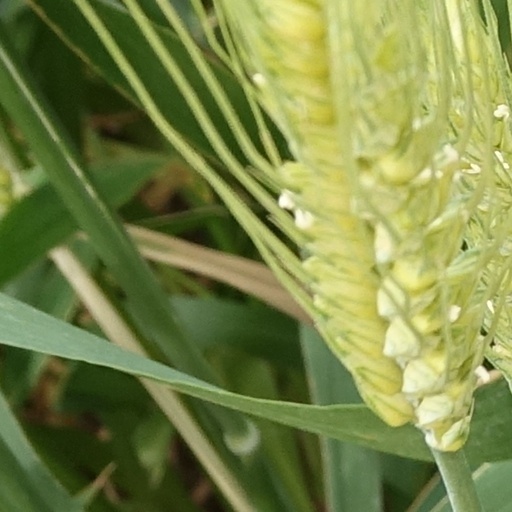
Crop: wheat